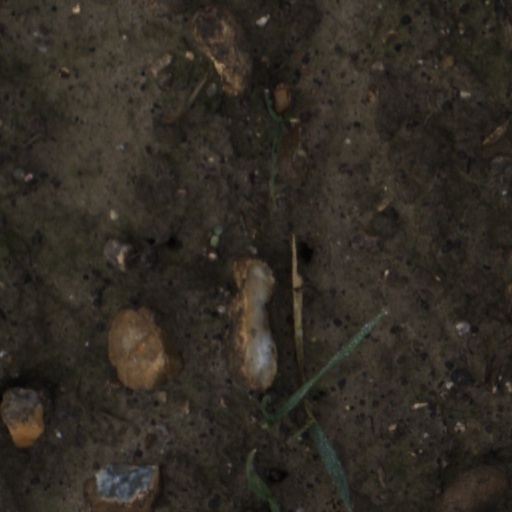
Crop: wheat